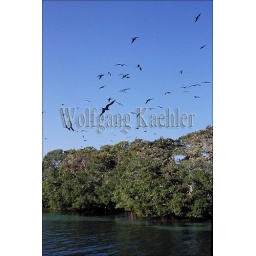
Belize, coco plum cay, view of man of war cay bird sanctuary, magnificent frigate birds in flight